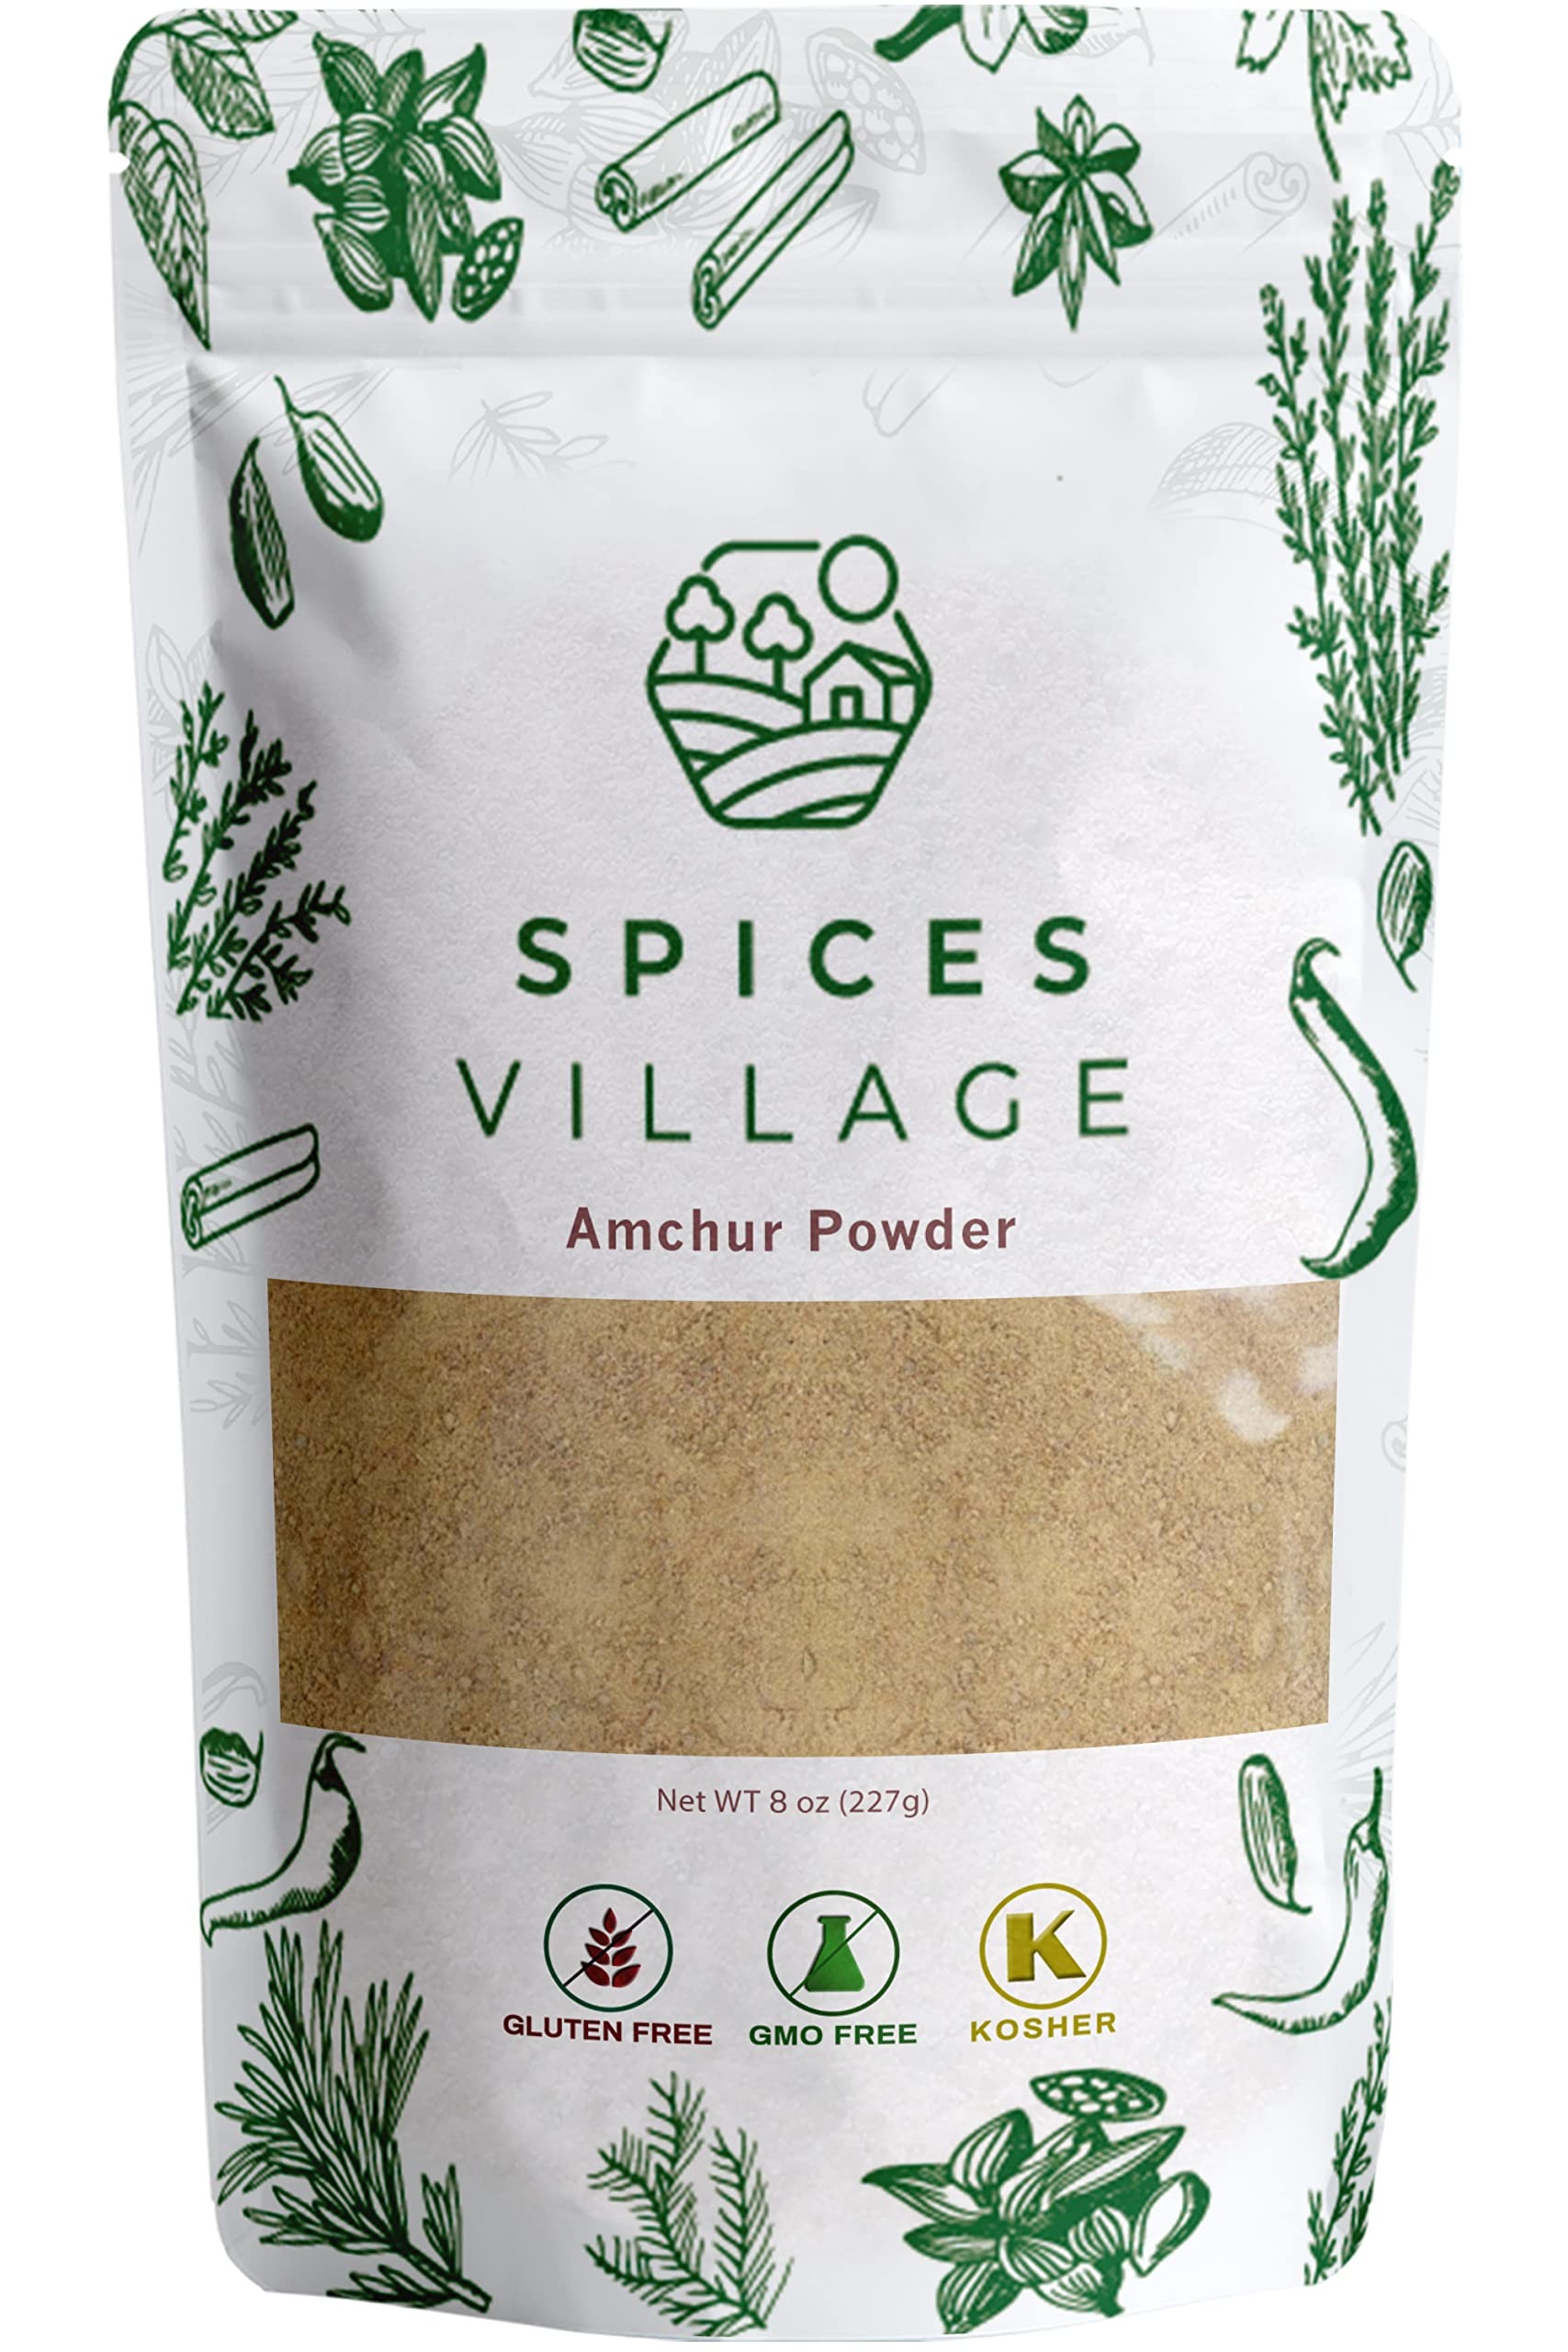
Item Name: SPICES VILLAGE Dried African Mango Powder [8 oz] - Amchur Powder, Natural Indian Amchoor Spice for Chutneys, Soups, Marinades – Kosher, Vegan, Gluten Free, Non GMO, Resealable Bulk Bag
Bullet Point 1: ALL NATURAL DRIED MANGO POWDER - Spices Village Mango (also referred to as Amchur, Amchoor, or aamchur) powder is a fruity spice powder made from natural and sun-dried unripe green mangoes. It is used as a citrusy seasoning and to flavor foods. SPECIAL NOTE: Our mango powder does not have anti-caking agents and other harmful additives, hence natural clumping can occur.
Bullet Point 2: AUTHENTIC INDIAN SPICE - Mangoes are mostly produced in India and Pakistan. It has a honey-like fragrance, a sour fruity flavor, and is a tart pale-beige-to-brownish powder. Add the nutritional benefits of mangoes when the fresh fruit is out of season.
Bullet Point 3: A VARIETY OF USE - Amchoor is a predominant flavoring agent that is used to add a sour tangy fruity flavor without moisture. İt is the key ingredient in chaat masala. Commonly used in stews, soups, fruit salads, pastries, curries, chutneys, pickles, dals and to tenderize meats, poultry, and marinades.
Bullet Point 4: ALWAYS FRESH WITH A RESEALABLE BULK BAG - Our package keeps your amchoor powder fresh until the expiring date. Spices Village Indian mango spice is KOSHER certified, GLUTEN-Free, Non-GMO, no added MSG, and suitable for any diet. For optimum freshness, store in a cool, dry and dark location after opening.
Bullet Point 5: YOUR HAPPINESS REALLY MATTERS FOR US - Our premium products are packaged in a convenient long-lasting Resealable bulk bag for easy storage and use. For optimum freshness, store in a cool, dry location after opening. If the products you received are faulty or you are not satisfied, please contact us as soon as possible. We'll do our best and make you happy.
Product Description: <p><strong>WHY SPICES VILLAGE:</strong></p><p>The ambition of Spices Village is not only to bring the BEST QUALITY spices and herbs to our customers but also to make them happy with their products. In order to achieve these goals, we are seeking and finding finest producers and bring the spices and herbs directly from them to our customers.</p><p>&nbsp;</p><p><strong>AUTHENTIC INDIAN SPICE:</strong></p><p>Mangoes are mostly produced in India and Pakistan. It has a honey-like fragrance, a sour fruity flavor, and is a tart pale-beige-to-brownish powder. Add the nutritional benefits of mangoes when the fresh fruit is out of season.</p><p>&nbsp;</p><p><strong>SPECIAL NOTE:</strong></p><p>Spices Village Amchoor powder does not have anti-caking agents and other harmful additives, hence natural clumping can occur.</p><p>&nbsp;</p><p><strong>RICH IN NUTRIENTS:</strong></p><p>Amchur has a high source of Iron that is useful for pregnant women. A fair source of Vitamin A , C and E that support eyes and skin.</p><p>&nbsp;</p><p><strong>ALWAYS FRESH WITH A RESEALABLE BULK BAG:</strong></p><p>Spices Village package keeps your amchoor powder fresh until the expiring date. Spices Village Indian mango spice is KOSHER certified, GLUTEN-Free, Non-GMO, no added MSG, and suitable for any diet. For optimum freshness, store in a cool, dry and dark location after opening.</p>
Value: 8.0
Unit: Ounce

Price: 20.11